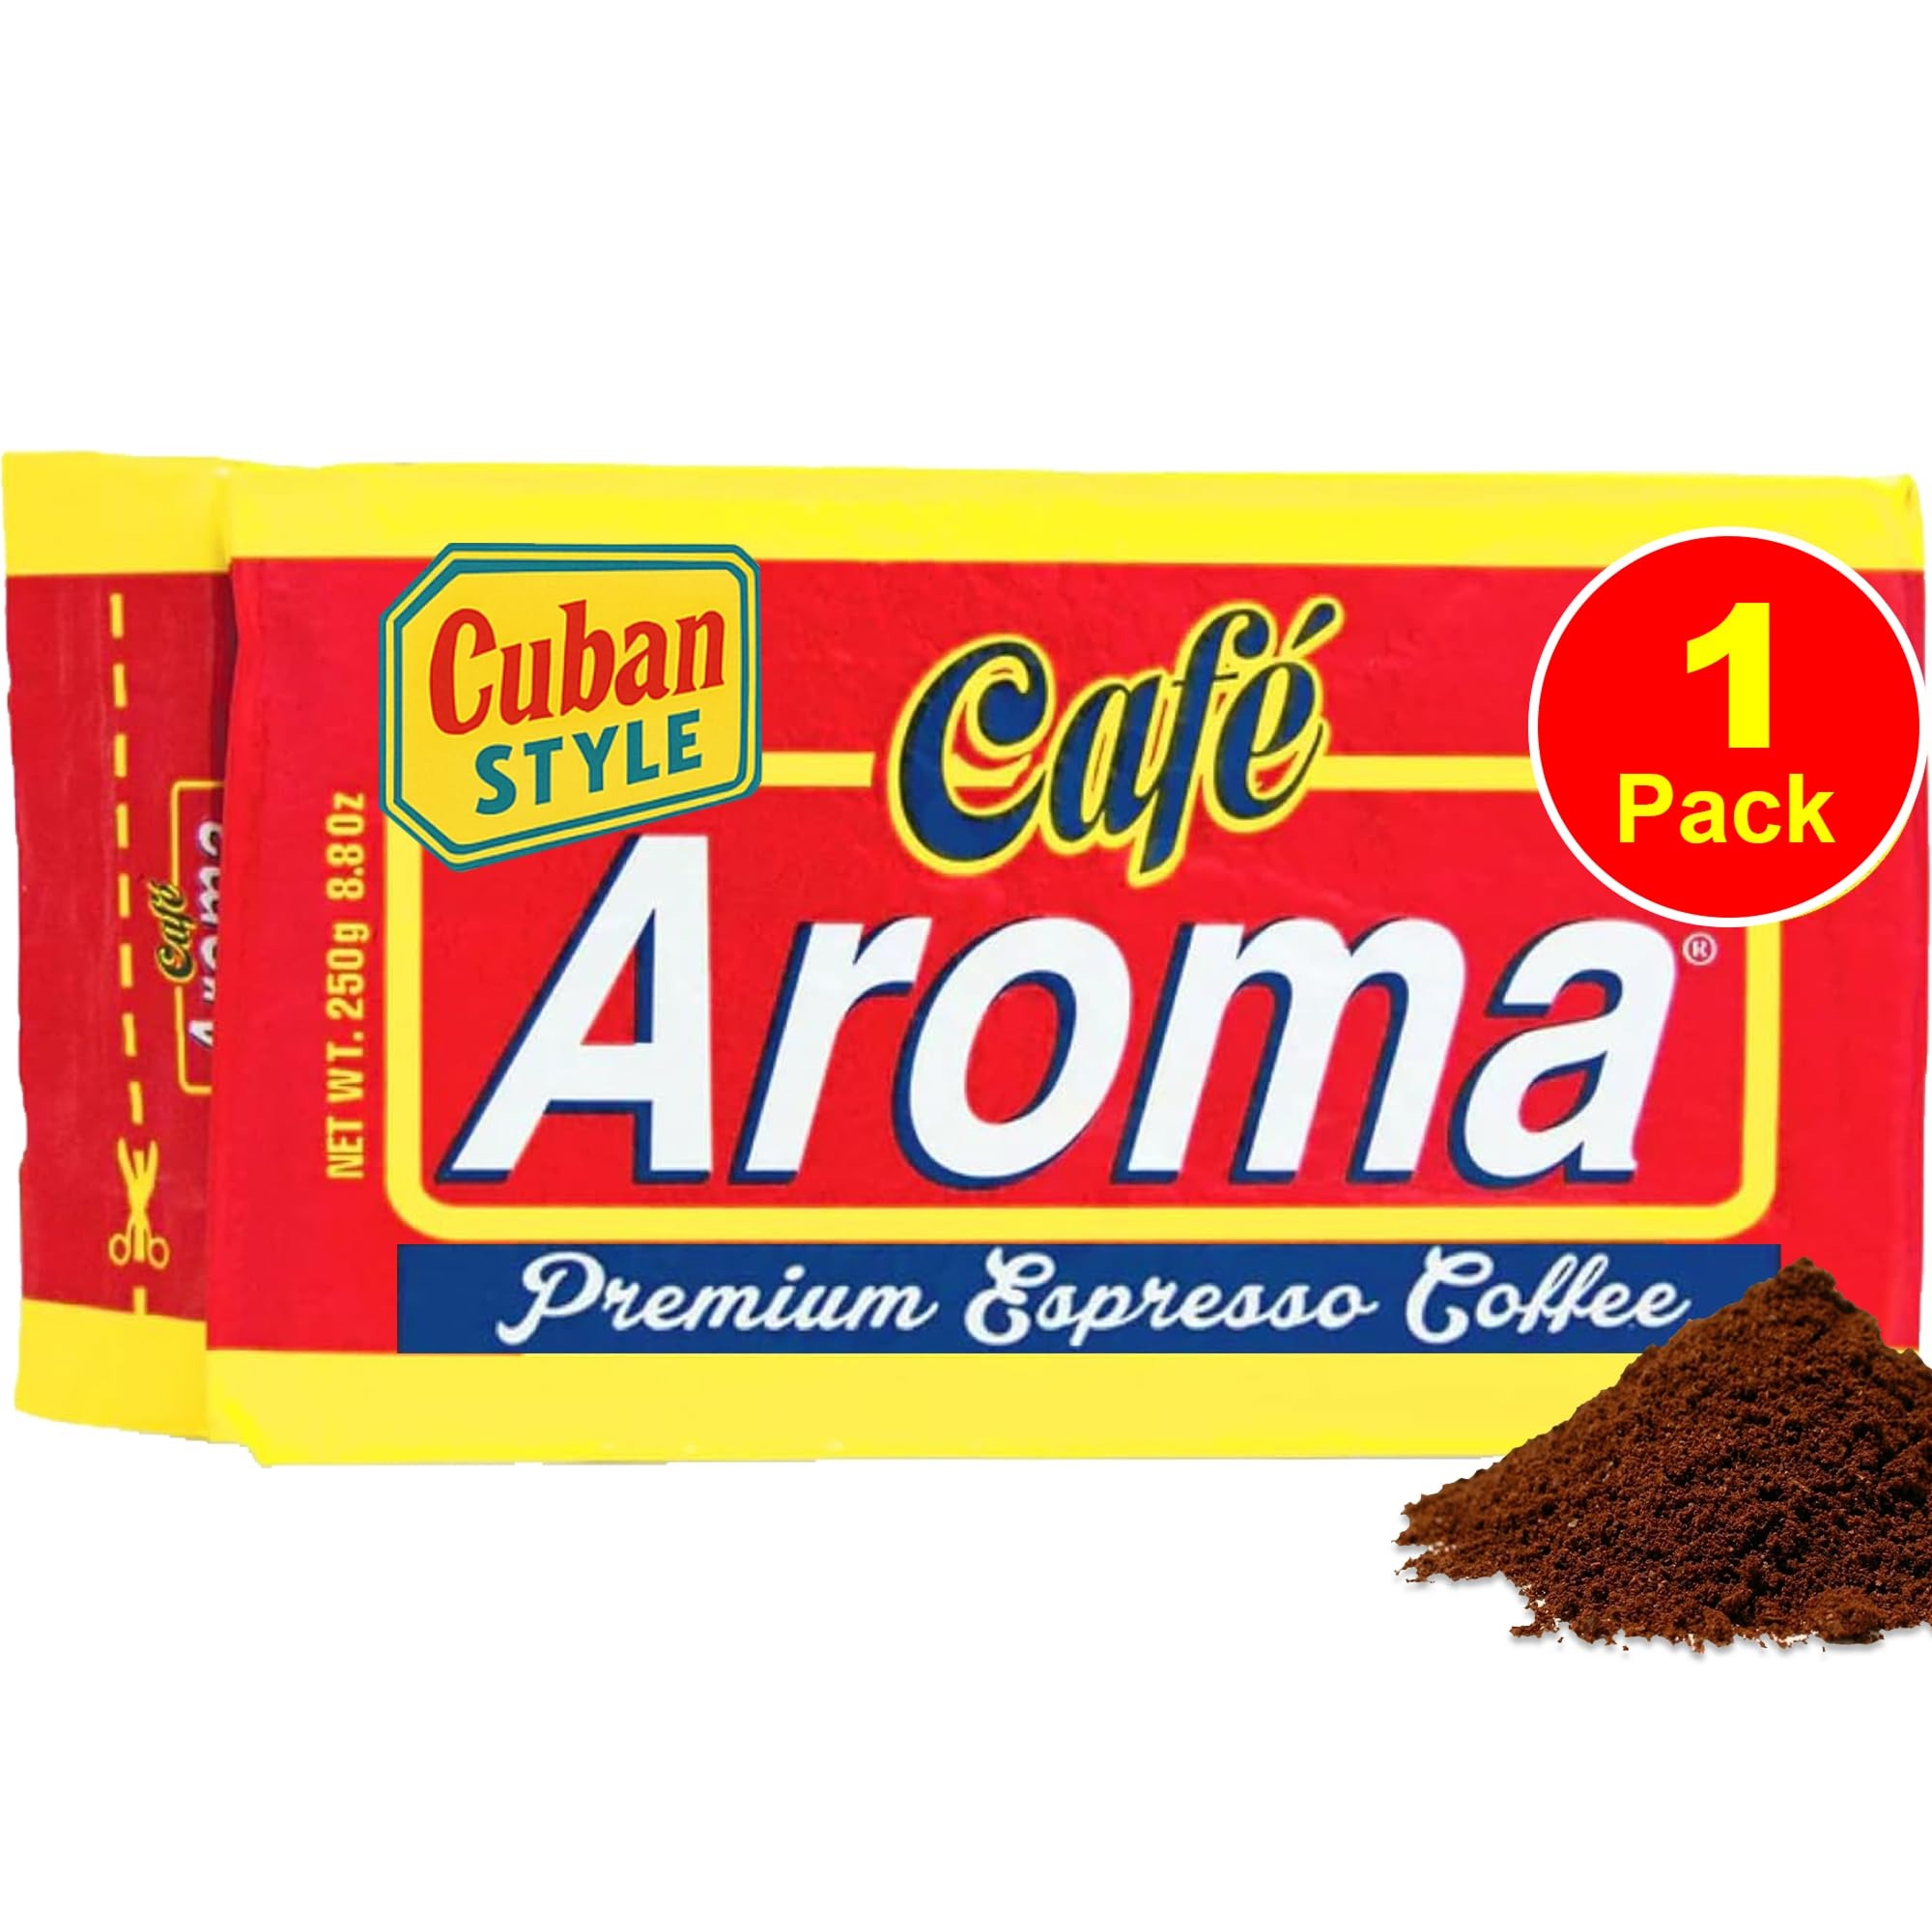
Item Name: Café Aroma Dark Roast Espresso Ground Coffee, Authentic Cuban Style Coffee, Vacuum Sealed, Ground Espresso Beans, 8.8 oz (1-Pack)
Bullet Point 1: CUBAN STYLE COFFEE PERFECTION: Indulge in the true essence of a gourmet, full-bodied dark roast sourced from the finest espresso beans
Bullet Point 2: PERK UP YOUR DAY, YOUR WAY: Fill your space with the captivating aroma of our ground dark roast coffee, perfect for any brewing method, whether it's a home espresso machine, coffee maker, or stove-top pot
Bullet Point 3: SEALED FRESHNESS: Comes in a 1 or 4-pack of vacuum-sealed bags, ensuring remarkable freshness for hot and iced coffee experiences
Bullet Point 4: CAFE AROMA'S STORY: This family-operated brand began as a small home business catering to the Latino community with Caribbean-inspired coffee; Today, Café Aroma marks 60 years of delivering its signature traditional espresso blend, continuing the legacy of dedication and quality
Bullet Point 5: THE PERFECT COFFEE GIFT: Express your love for remarkable coffee by gifting Café Aroma ground coffee for any occasion - birthdays, anniversaries, holidays, or as a heartfelt gesture of appreciation
Value: 8.8
Unit: Ounce

Price: 5.04